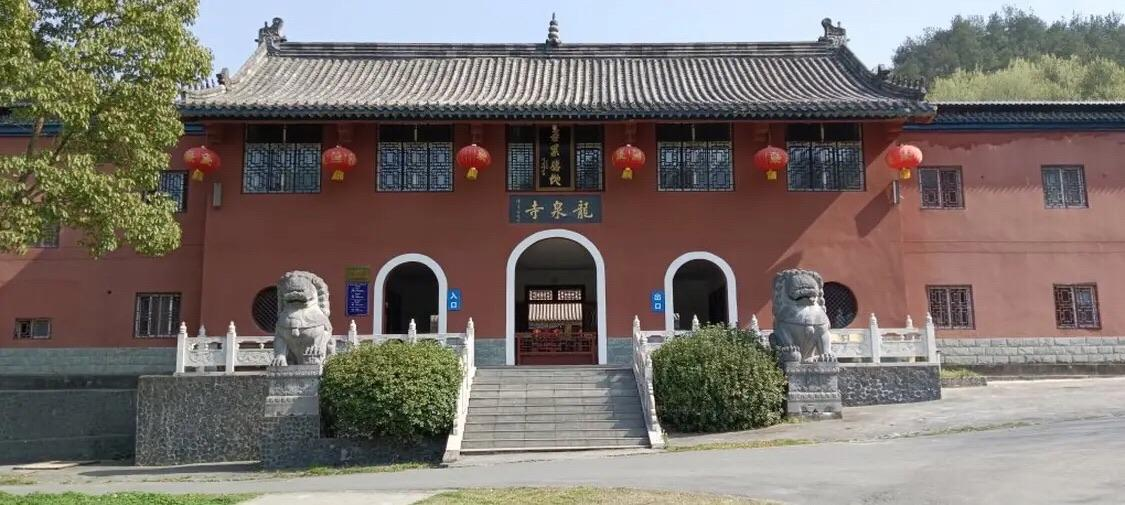
地标名称：龙泉寺
所在城市：周口市·西华县